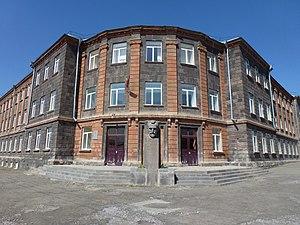
Le Kardinal-Frings-Gymnasium est une école secondaire catholique privée de l'archidiocèse catholique romain de Cologne à Beuel, un arrondissement de l'ancienne capitale allemande Bonn, dans la Rhénanie du Nord-Westphalie.